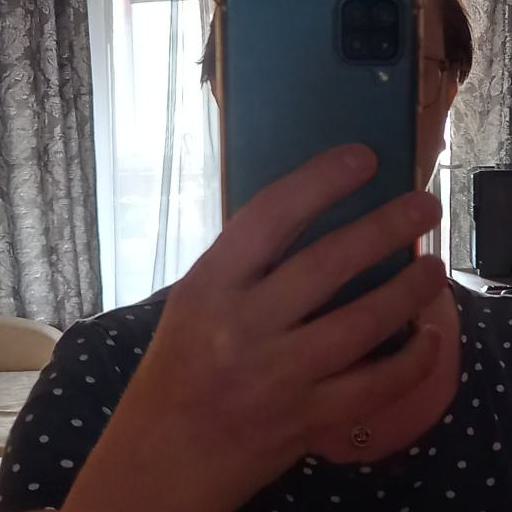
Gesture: no_gesture